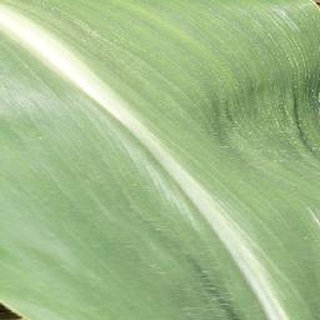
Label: healthy_corn